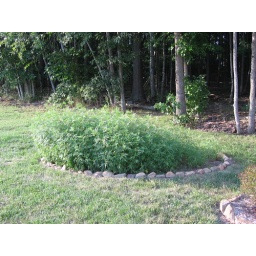
Oval flower bed by storage building